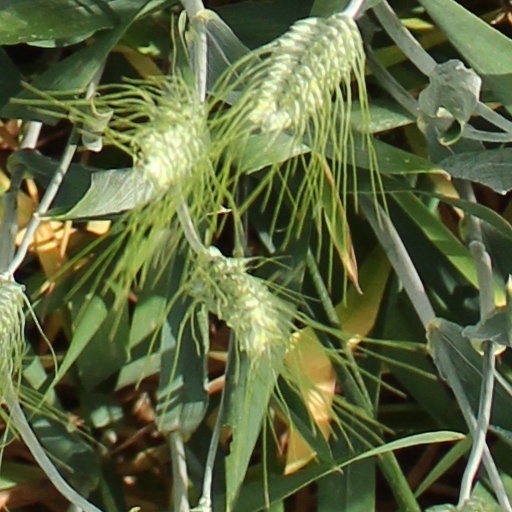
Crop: wheat